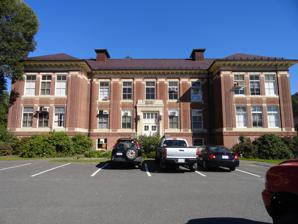
Building: Fernald Hall
Country: United States of America
Year built: 1910
Academic offices, classrooms, and research laboratories Fernald Hall Front entrance to Fernald Hall in 2011 General information Type Academic offices, classrooms, and research laboratories Architectural style Classical revival Current tenants Entomology Plant Pathology Construction started 1909 Completed 1911 Technical details Floor count 4 Design and construction Architect(s) Clarence P. Hoyt , Boston Main contractor Allen Brothers, Amherst Fernald Hall is the primary lecture hall and laboratory used by the entomology program of the University of Massachusetts Amherst . The building also houses the university's extensive collection of domestic and foreign insects . History In the early days of the Massachusetts Agricultural College, there were relatively few places to house the college's new aspiring science departments. Many of the earliest homes to the natural science programs and their collections were small wooden buildings that were notorious for catching fire. In the spring of 1907 it was decided that a natural sciences building should be conceived rather than an additional agricultural building as the trustees were concerned about safely storing the college's growing collections. In the fall of 1908, five architect's proposal's were presented to the president and department heads of the time, who decided on a design by Clarence P. Hoyt of Boston. In the following year, a total of $80,000 was appropriated for the construction of the new building. Built in 1910 as this biological sciences building, Fernald Hall would become the permanent home for the Massachusetts Agricultural College's expanding entomology department. The hall was dedicated to longtime faculty member and economic entomologist Charles H. Fernald in March 1921, even though the college had a rule that no buildings were to be named for a person until after their death; on January 7, 1921, President Kenyon L. Butterfield and the trustees of the college waived that rule in order to tell Fernald, who was in very poor health at the time, about the future naming of the building. His son, Henry T. Fernald, also served as a professor and the department head between 1899 and 1930. Within the year of the building's completion, the college constructed the apiary to serve as a laboratory where bees could be raised without causing the potential problem of stings and swarming. Over the years several other bug species would be raised in Fernald for class demonstrations and research purposes. At some point since its construction the building underwent an expansion with the addition of a third floor, the installation of several new hallway skylights, and the expansion of its main lecture hall. These additions appear to have been sometime prior to a renovation in 1979. Layout The first floor is the former home of the main office of TickReport as well as several faculty offices, and class laboratories. TickReport is now run privately under licensing agreement with the University of Massachusetts (www.Tickreport.com). The main lecture hall of the building has an entrance on this floor; the basement contains several research laboratories. The second floor is home to the university's 100,000 insect reference collection, which contains many specimens from different parts of the world on display in its hallways. There are also several live specimen terrariums on display in these cases as well. Many of the faculty offices are on this floor as well as labs used for teaching the medical entomology and insect anatomy classes. The third floor is currently sealed off from faculty and students due to building code violations. It contains several former graduate student offices, a photographic studio with a dark room and additional storage for the university's insect collections. See also Apiary Laboratory TickReport References